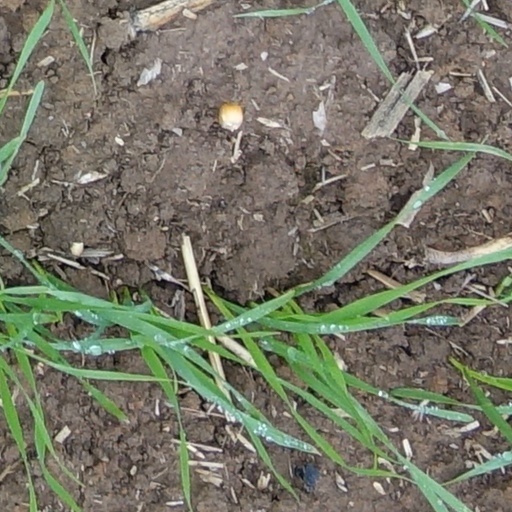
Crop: wheat